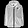
Label: Coat